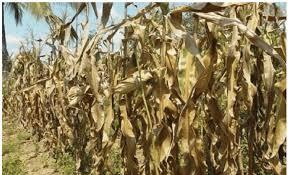
Kila mkulima anahitajika kupanda mahindi katika nchi letu kwa sababu hilo ndilo chakula wakenya hula sana. Unapopanda mahindi unaweza kuzuia njaa.